Chu Tʽien-wen

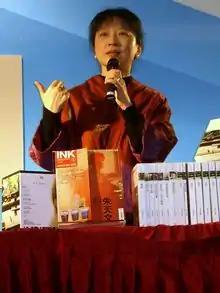
Chu at the 2008 Taipei International Book Exhibition

Chu Tien-wen (born 24 August 1956) is a Taiwanese fiction writer. Chu is perhaps best known for writing the screenplays for most Hou Hsiao-hsien films. She is the recipient of the 2015 Newman Prize for Chinese Literature.